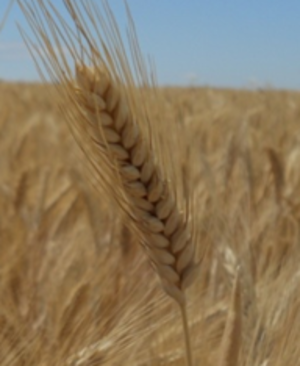
Epis de Tritordeum dans un champ
×Tritordeum est un hybride intergénérique de Poaceae, placé dans la tribu des Triticeae.